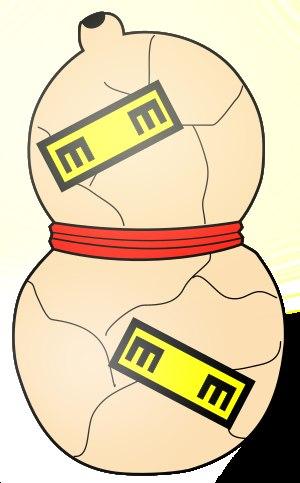
Gaara surnommé Gaara du désert est un personnage du manga Naruto.